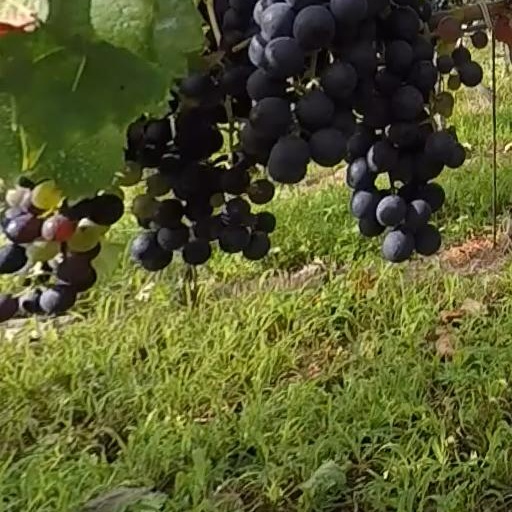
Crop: grape